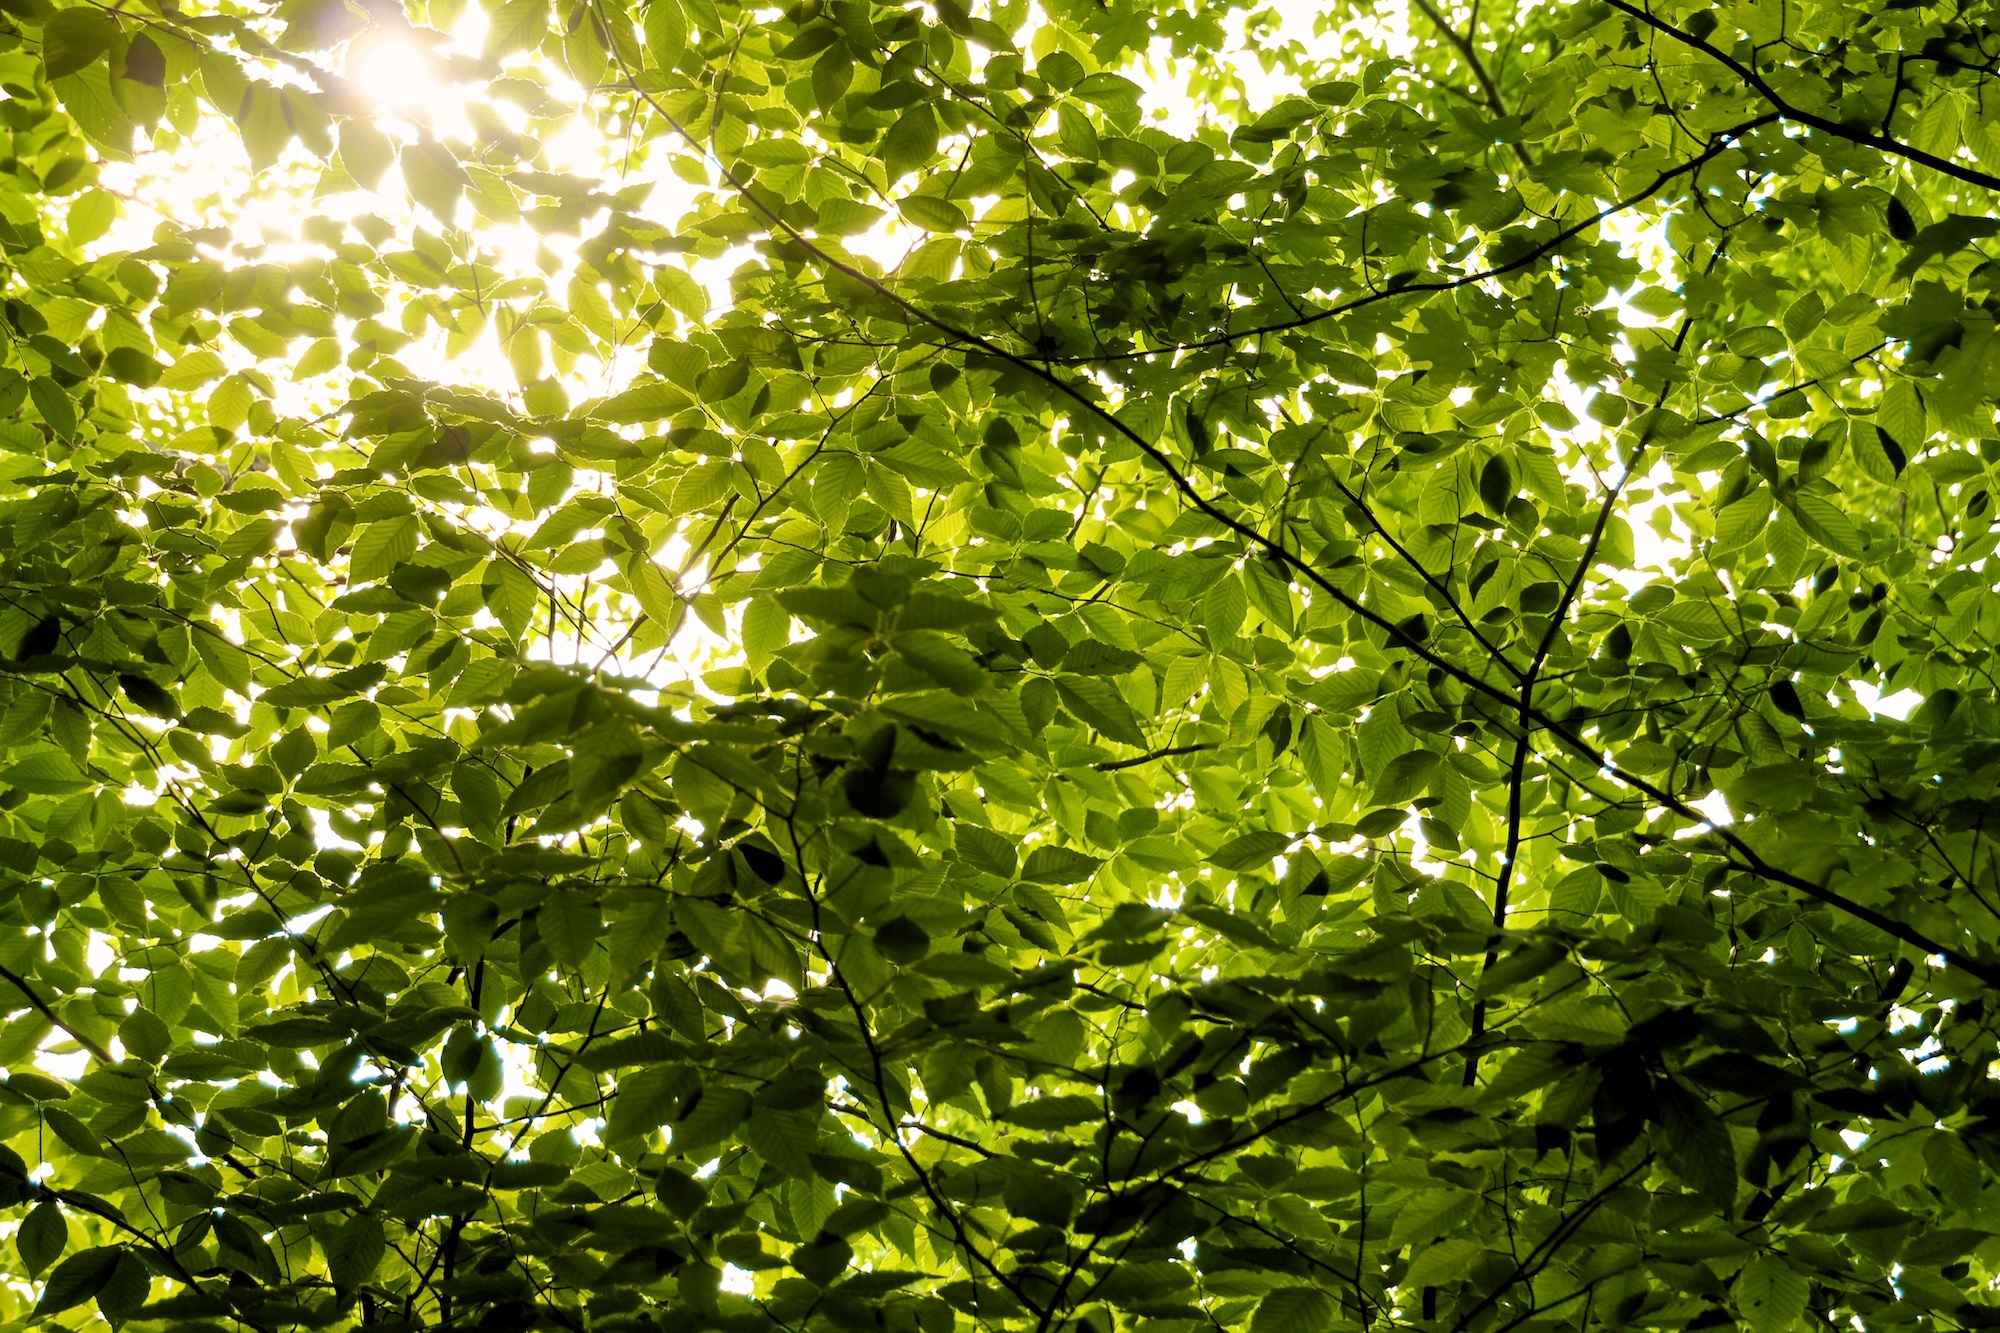
tree, forest, branch, plant, sunlight, leaf, flower, green, jungle, produce, botany, shrub, rainforest, deciduous, woodland, flowering plant, natural environment, woody plant, land plant